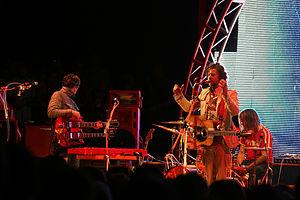
Bob l'éponge, le film est un long métrage d'animation américain, sorti en 2004. Il est réalisé, coscenarisé et produit par Stephen Hillenburg, le créateur de la série télévisée animée de laquelle il est adapté, Bob l'éponge, diffusée sur Nickelodeon depuis 1999. Les acteurs de la distribution originale de la série comme Tom Kenny, Bill Fagerbakke, Clancy Brown, Rodger Bumpass et Mr. Lawrence, prêtent leur voix aux personnages du film. D'autres acteurs sont également invités à interpréter un personnage unique, comme Scarlett Johansson, Jeffrey Tambor, Alec Baldwin et David Hasselhoff. Le film est distribué par Paramount Pictures et produit par la compagnie de production de Stephen Hillenburg, United Plankton Pictures et Nickelodeon Movies. Il s'agit du premier film de la saga de films dérivés de la série Bob l'éponge.